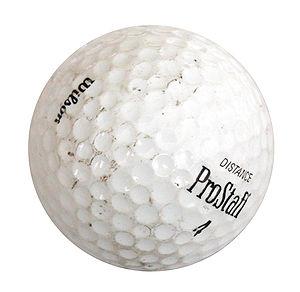
balle de golf
Argot :
Le contrôle des écoulements est un domaine de la mécanique des fluides qui étudie les possibilités d'action sur les écoulements dans le but de les améliorer relativement à divers objectifs, qu'il s'agisse d'écoulements libres ou d'écoulements au voisinage d'une paroi. Les gains portent généralement sur l'augmentation des performances, avec une réduction du bruit éventuellement, et la réduction de la consommation qui en découlent.
Une balle de golf est une balle conçue pour jouer au golf.